Joey Dunlop

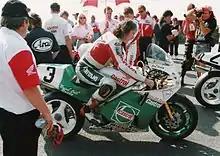
Senior TT in 1992

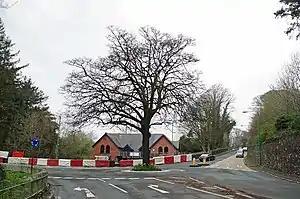
Joey Dunlop Foundation building at Braddan Bridge, Douglas, Isle of Man

Dunlop helped orphans in the Balkans, driving a van loaded with supplies to orphanages in Romania, Albania and Bosnia-Herzegovina before the annual racing season began. In 1996, he received an OBE for his humanitarian work.